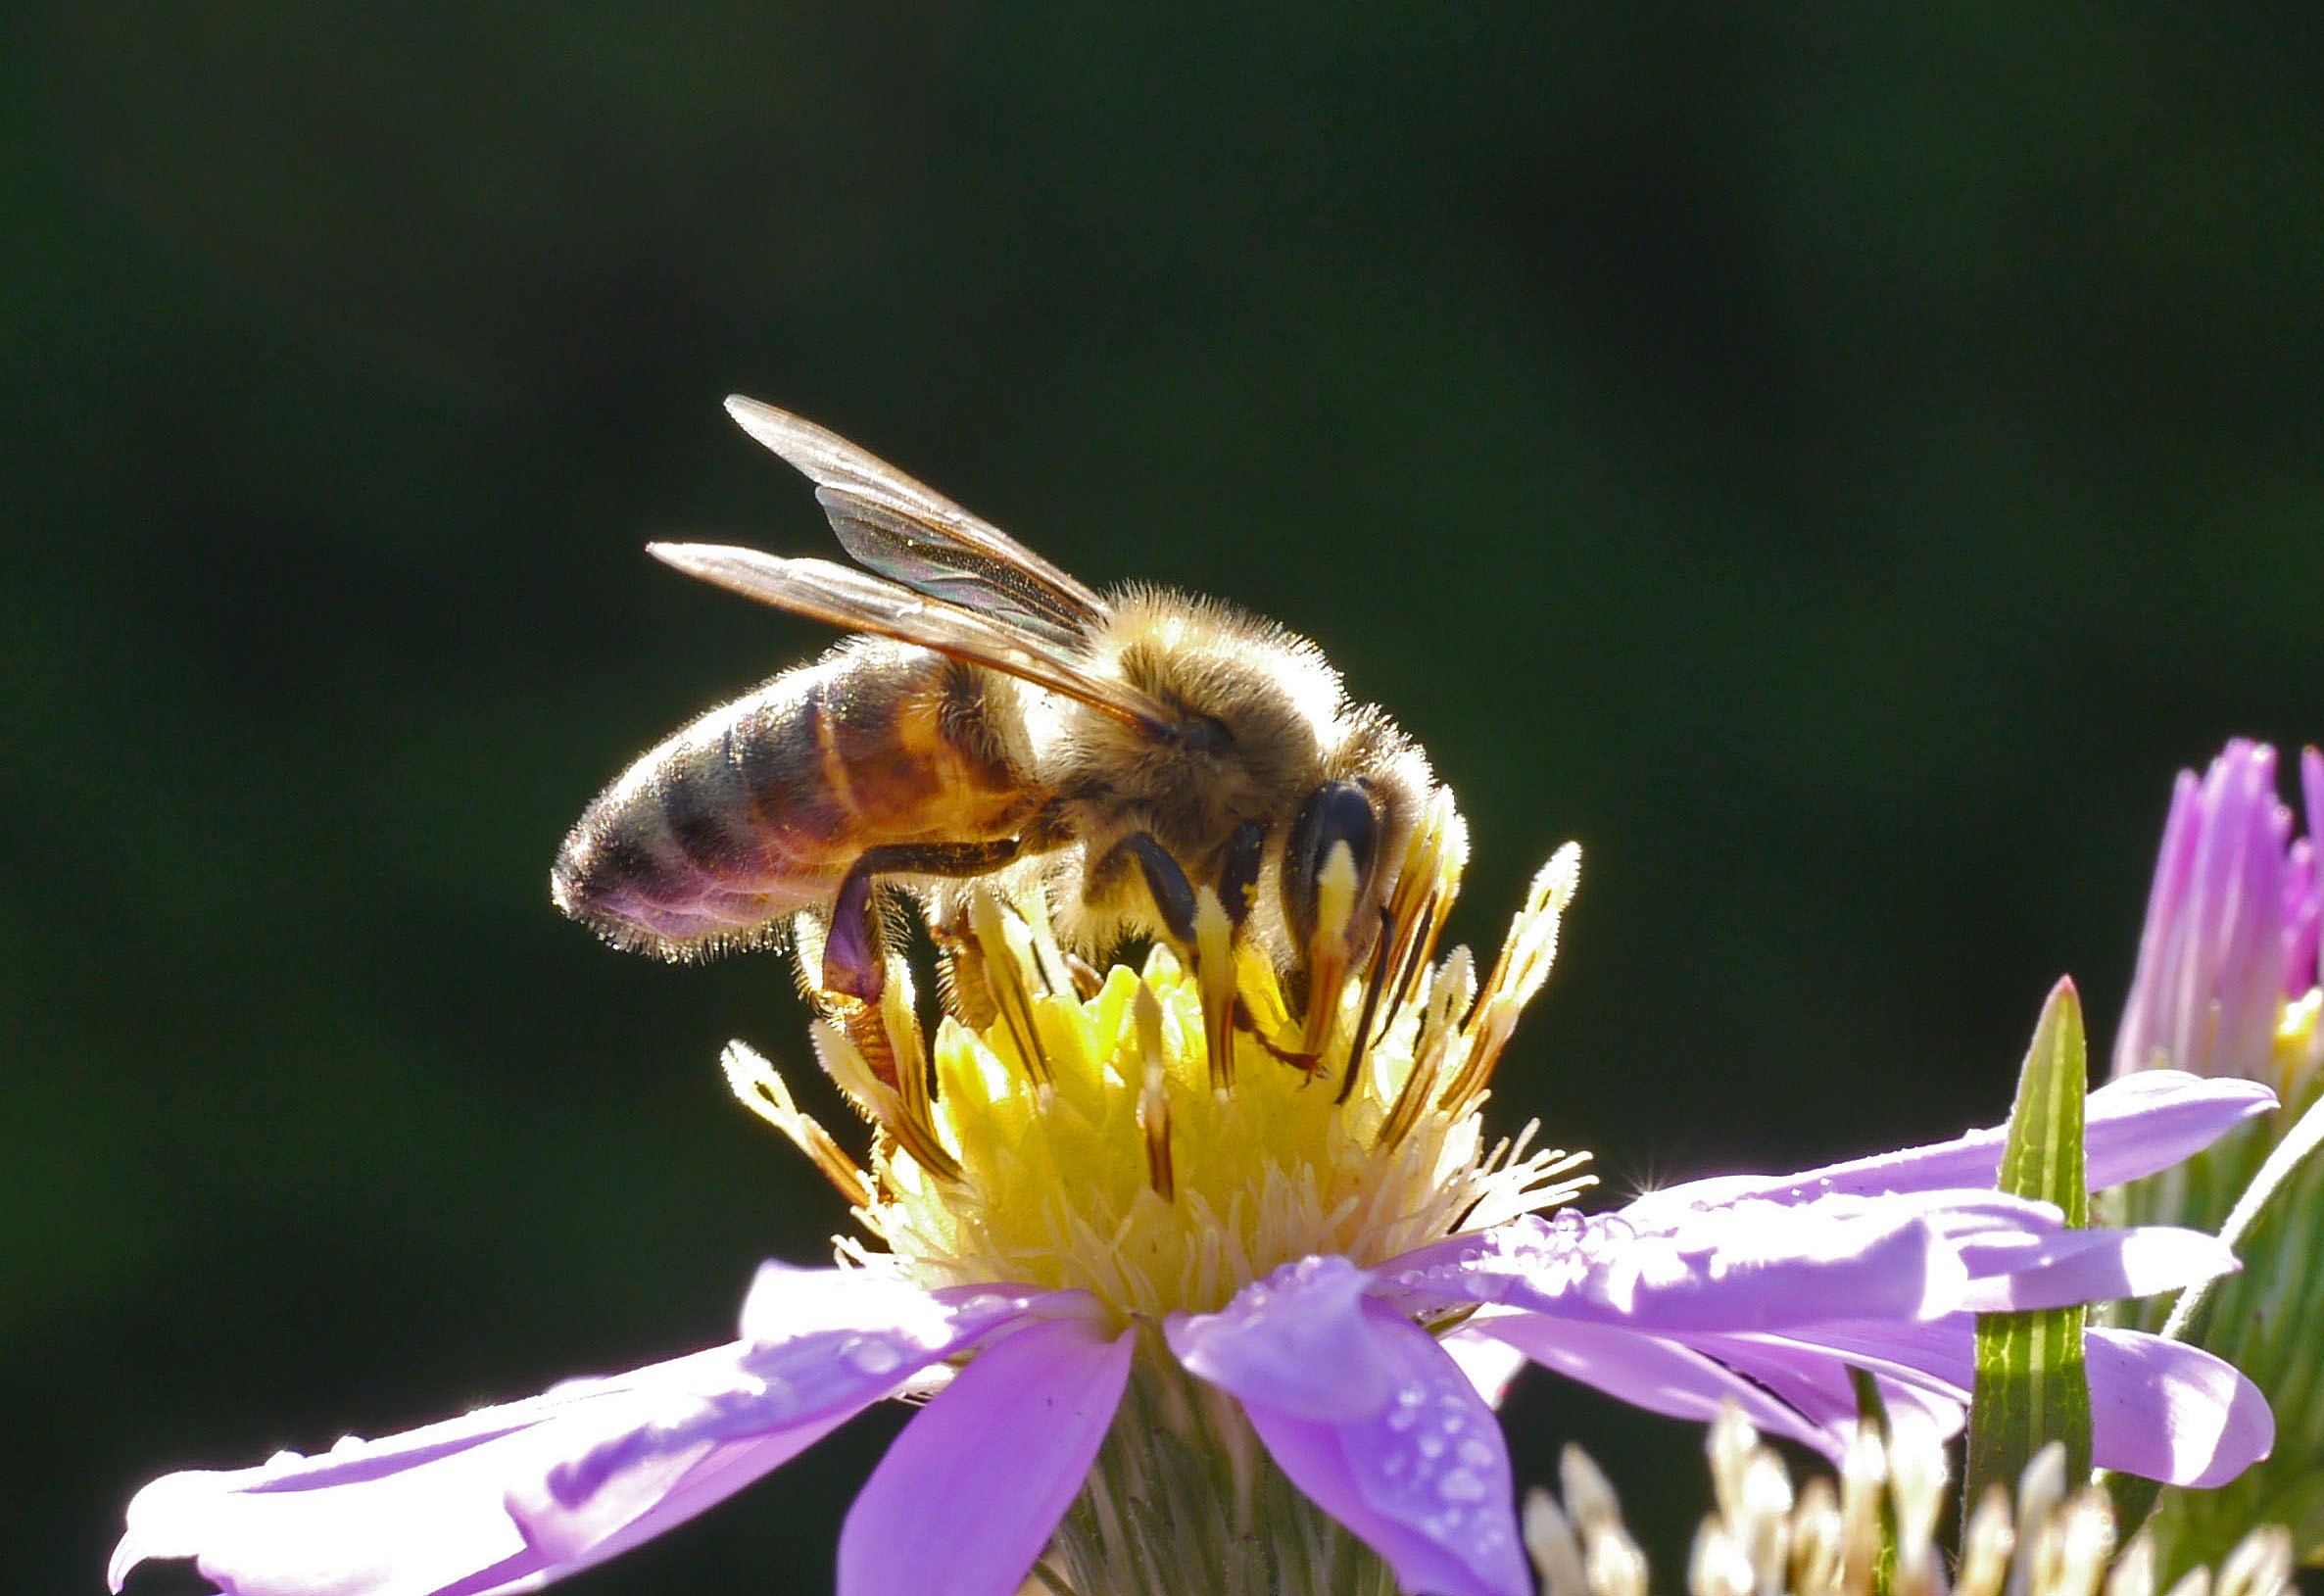
nature, blossom, flower, bloom, summer, busy, wildlife, pollen, pollination, insect, macro, autumn, close, flora, invertebrate, sprinkle, aster, bee, hairs, pest, bumblebee, nectar, stamens, back light, macro photography, organism, honey bee, pollinator, collect honey, membrane winged insect